Capsized (video game)

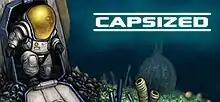

Capsized is a science fiction-themed platform game with run and gun mechanics. It was developed by Alientrap. "Capsized" was released for Microsoft Windows on April 29, 2011, on Steam. The iOS version, called Capsized+, was available February 13, 2013, and published by IndiePub. The soundtrack is provided by Solar Fields; the ambient electronic music is from his 2009 album "Movements". The game was also released for Xbox Live Arcade on July 5, 2013, and was supposed to be released at a later time for the PlayStation 3's PlayStation Network, but somehow got canceled.